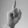
ASL letter: D